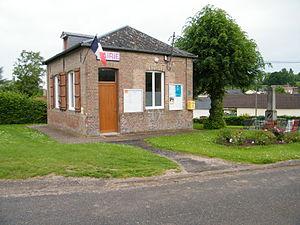
Mairie
Heucourt-Croquoison est une commune française située dans le département de la Somme, en région Hauts-de-France.